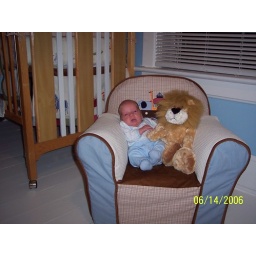
josh and his lion are sharing the easy chair in josh's room.